Cornwall

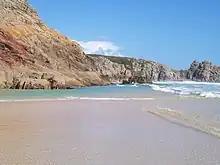
Cornwall is known for its beaches (Porthcurno Beach illustrated) and rugged coastline

Cornwall forms the tip of the south-west peninsula of the island of Great Britain, and is therefore exposed to the full force of the prevailing winds that blow in from the Atlantic Ocean. The coastline is composed mainly of resistant rocks that give rise in many places to tall cliffs. Cornwall has a border with only one other county, Devon, which is formed almost entirely by the River Tamar, and the remainder (to the north) by the Marsland Valley.